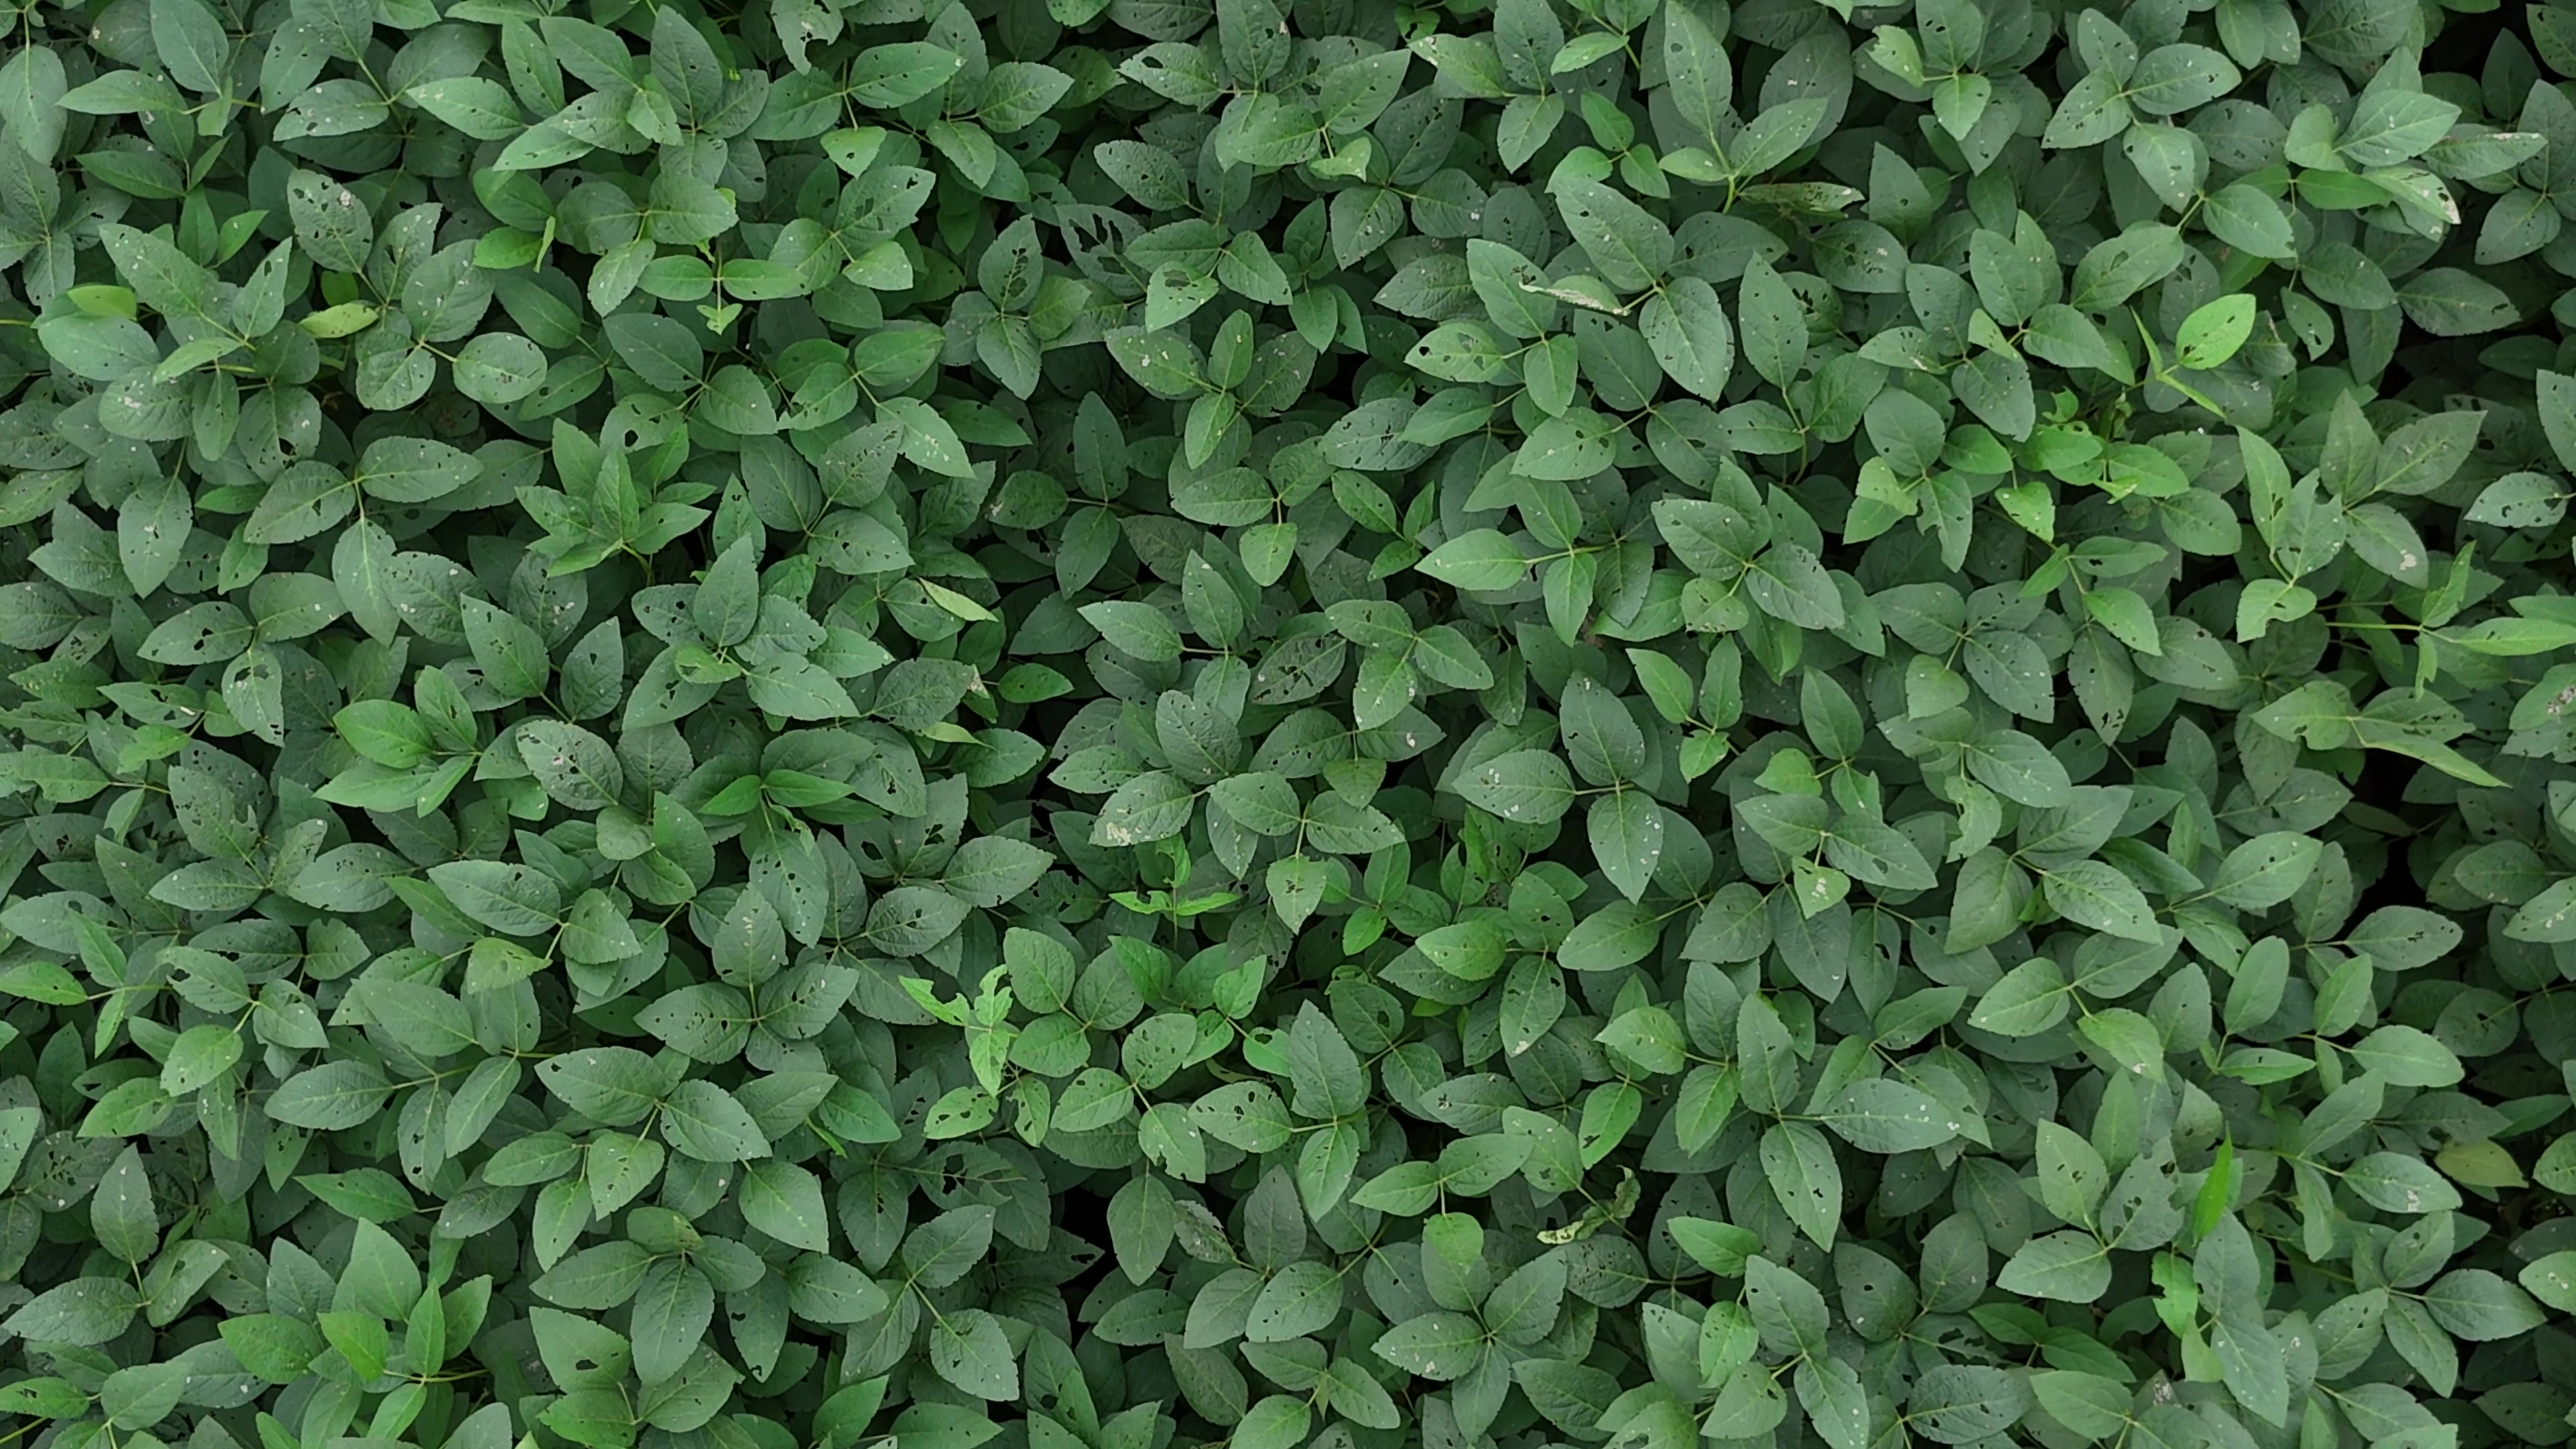
Label: Semilooper_Pest